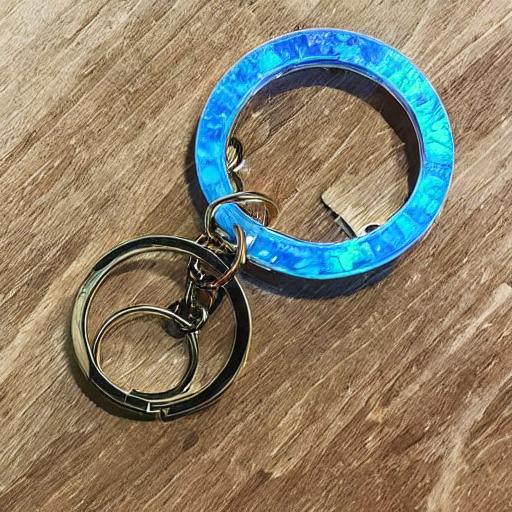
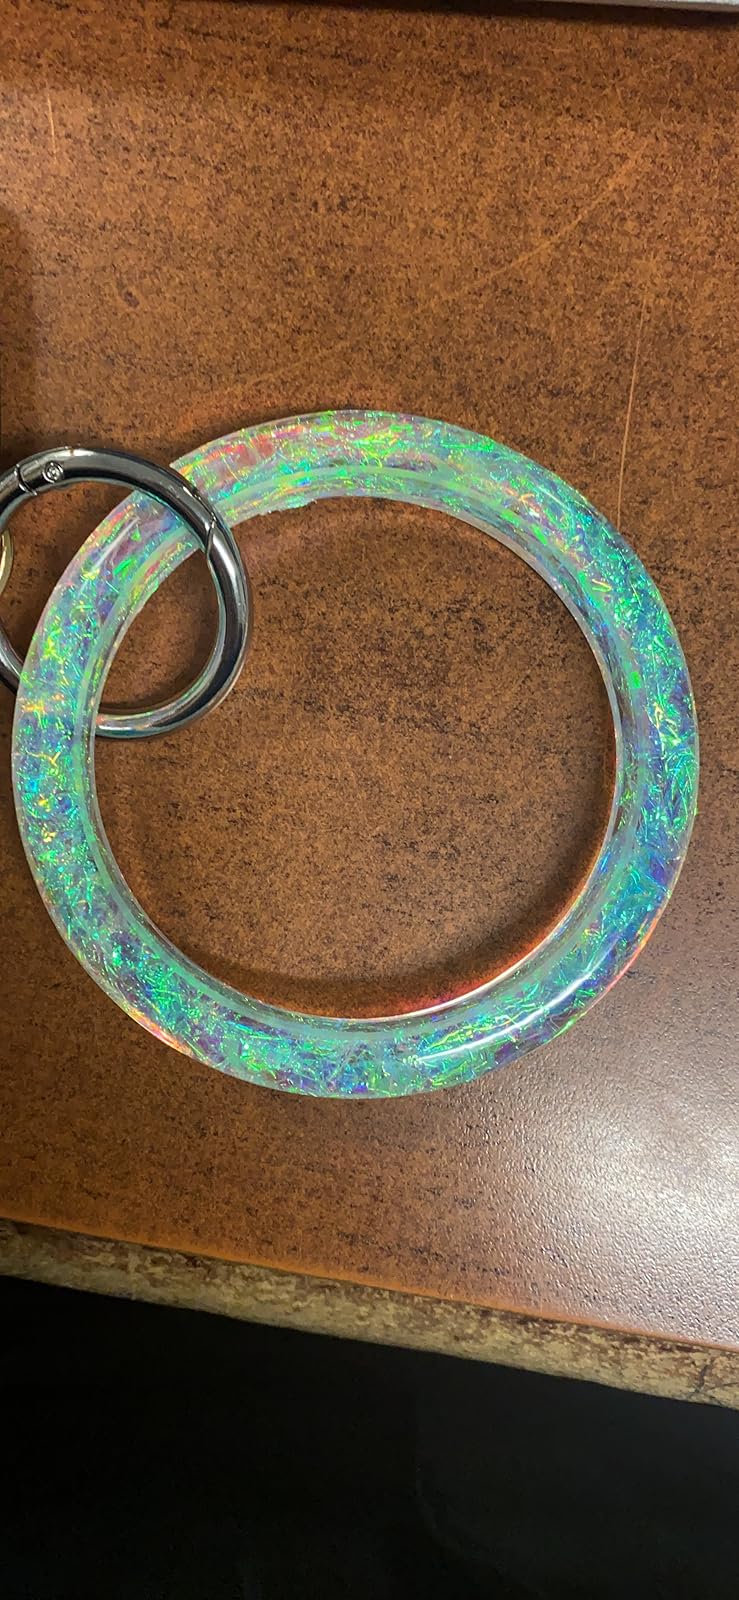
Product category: accessories_keychain
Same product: no